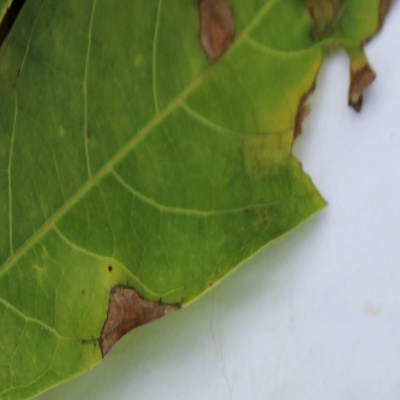
Crop: Cassava
Condition: brown spot